Pony Express Rider

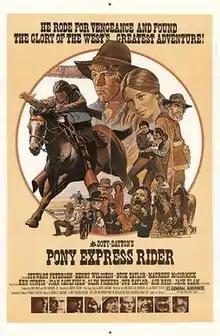

Pony Express Rider is a 1976 American Western film directed by Robert Totten and starring Henry Wilcoxon, Maureen McCormick and Joan Caulfield. In 1860 young Jimmie Richardson joins the Pony Express to help find the man he believes killed his father.